History of the Pittsburgh Steelers

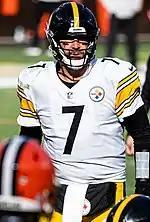
Roethlisberger during a game against the Cleveland Browns during his final season

Super Bowl XXX was O'Donnell's last game with the Steelers before signing with the New York Jets. Pittsburgh drafted Kordell Stewart (a wide receiver who also played quarterback) in 1995, but Mike Tomczak started in 1996. The Steelers traded for Jerome Bettis, who rushed for 1,400 yards. Despite a late-season decline, their 10–6 record secured the division. They defeated the Colts 42–14 in the wild-card round but lost 28–3 to the New England Patriots in the divisional round.